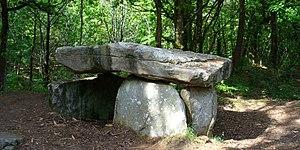
Riantec [ʁijɑ̃tɛk] est une commune française située dans le département du Morbihan, en région Bretagne.
Cet article recense les sites mégalithiques du Morbihan, en France.